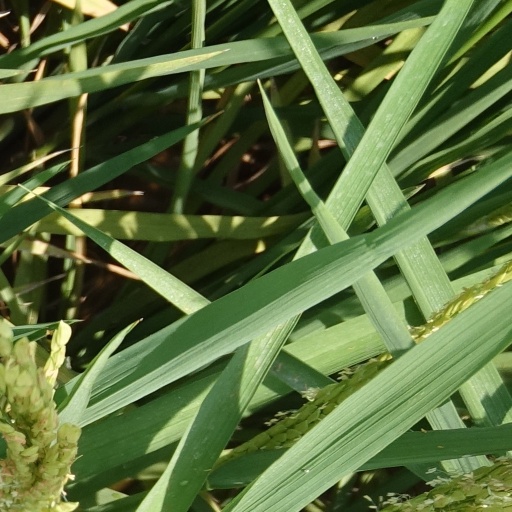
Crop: rice